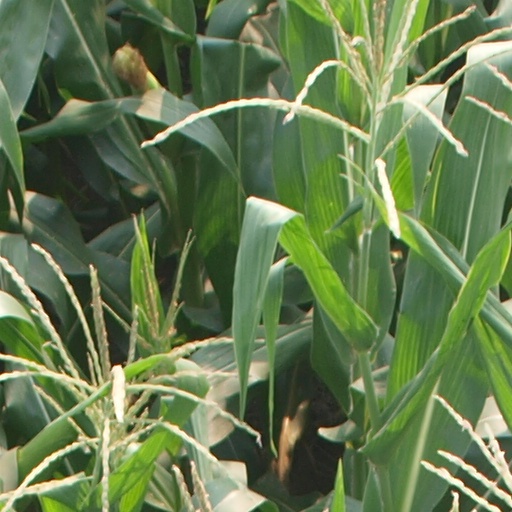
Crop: maize; corn